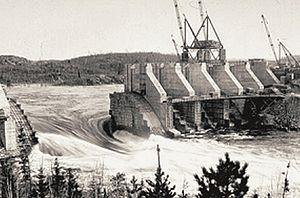
L'aluminium a vu la production mondiale progresser à un rythme beaucoup plus rapide que celle de tous les autres métaux, malgré les fortes contraintes découlant de la nécessité d'une énergie abondante et bon marché pour réaliser l'électrolyse et d'une matière première, la bauxite, dont les gisements sont souvent éloignés et difficiles à identifier. Les producteurs d'aluminium ont changé plusieurs fois de stratégie, afin d'intégrer ou non ces ressources puis les activités de transformation du métal et leur nombre ont fortement augmenté lorsque de nouveaux pays sont arrivés sur le marché, issus des cinq continents. Cet article présente un historique de la production de l'aluminium depuis le XIXᵉ siècle.
Le Saguenay–Lac-Saint-Jean est l'une des 17 régions administratives du Québec, située sur la rive nord du Saint-Laurent. Elle est composée de cinq municipalités régionales de comté et de 49 municipalités locales. Séparément, les habitants du Saguenay et du Lac-Saint-Jean s'appellent respectivement Saguenéens et Jeannois. Collectivement, ils sont appelés Saguenay-Jeannois, dans le registre standard, et Bleuets dans l'usage familier.
La centrale hydroélectrique de l'Île Maligne est une centrale hydroélectrique située à Alma, au Québec.